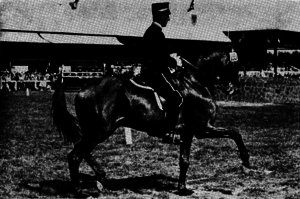
Sven Colliander est un cavalier suédois né le 23 mai 1890 à Halmstad et mort le 16 septembre 1961 à Täby.